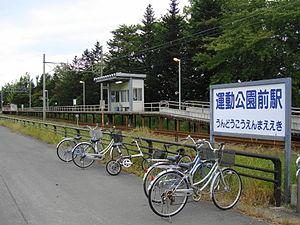
La gare d'Undōkōenmae est une gare ferroviaire de la ville de Hirosaki, dans la préfecture d'Aomori au Japon. Elle est exploitée par la société Kōnan Railway et est desservie par la Ligne Kōnan.